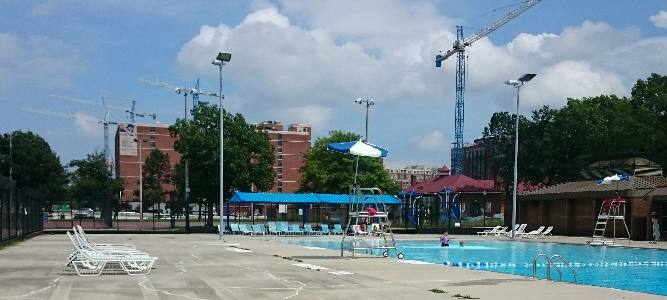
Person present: No